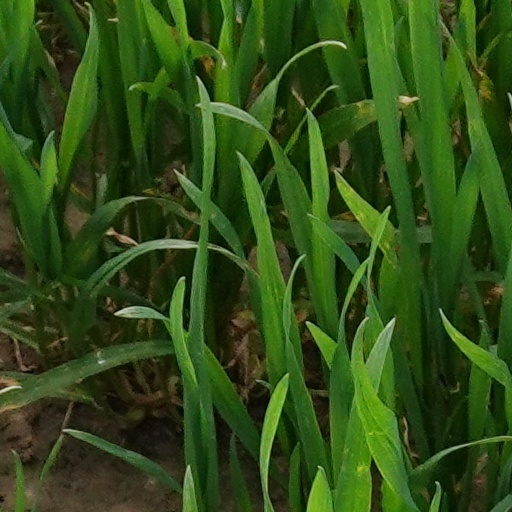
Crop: wheat